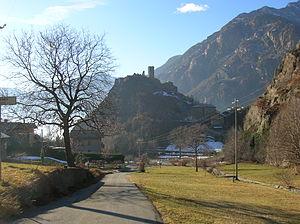
Le château de Saint-Germain, ou localement la Tour Saint-Germain, est un château valdôtain situé en localité Saint-Germain sur la commune de Montjovet.
Les châteaux valdôtains sont nombreux et importants, et témoignent du passé illustre de cette petite région montagneuse, comme voie de passage alpine.